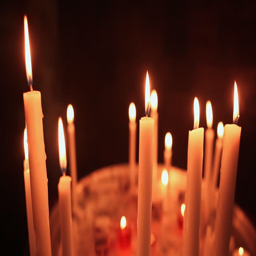
a lot of burning candles close - up .